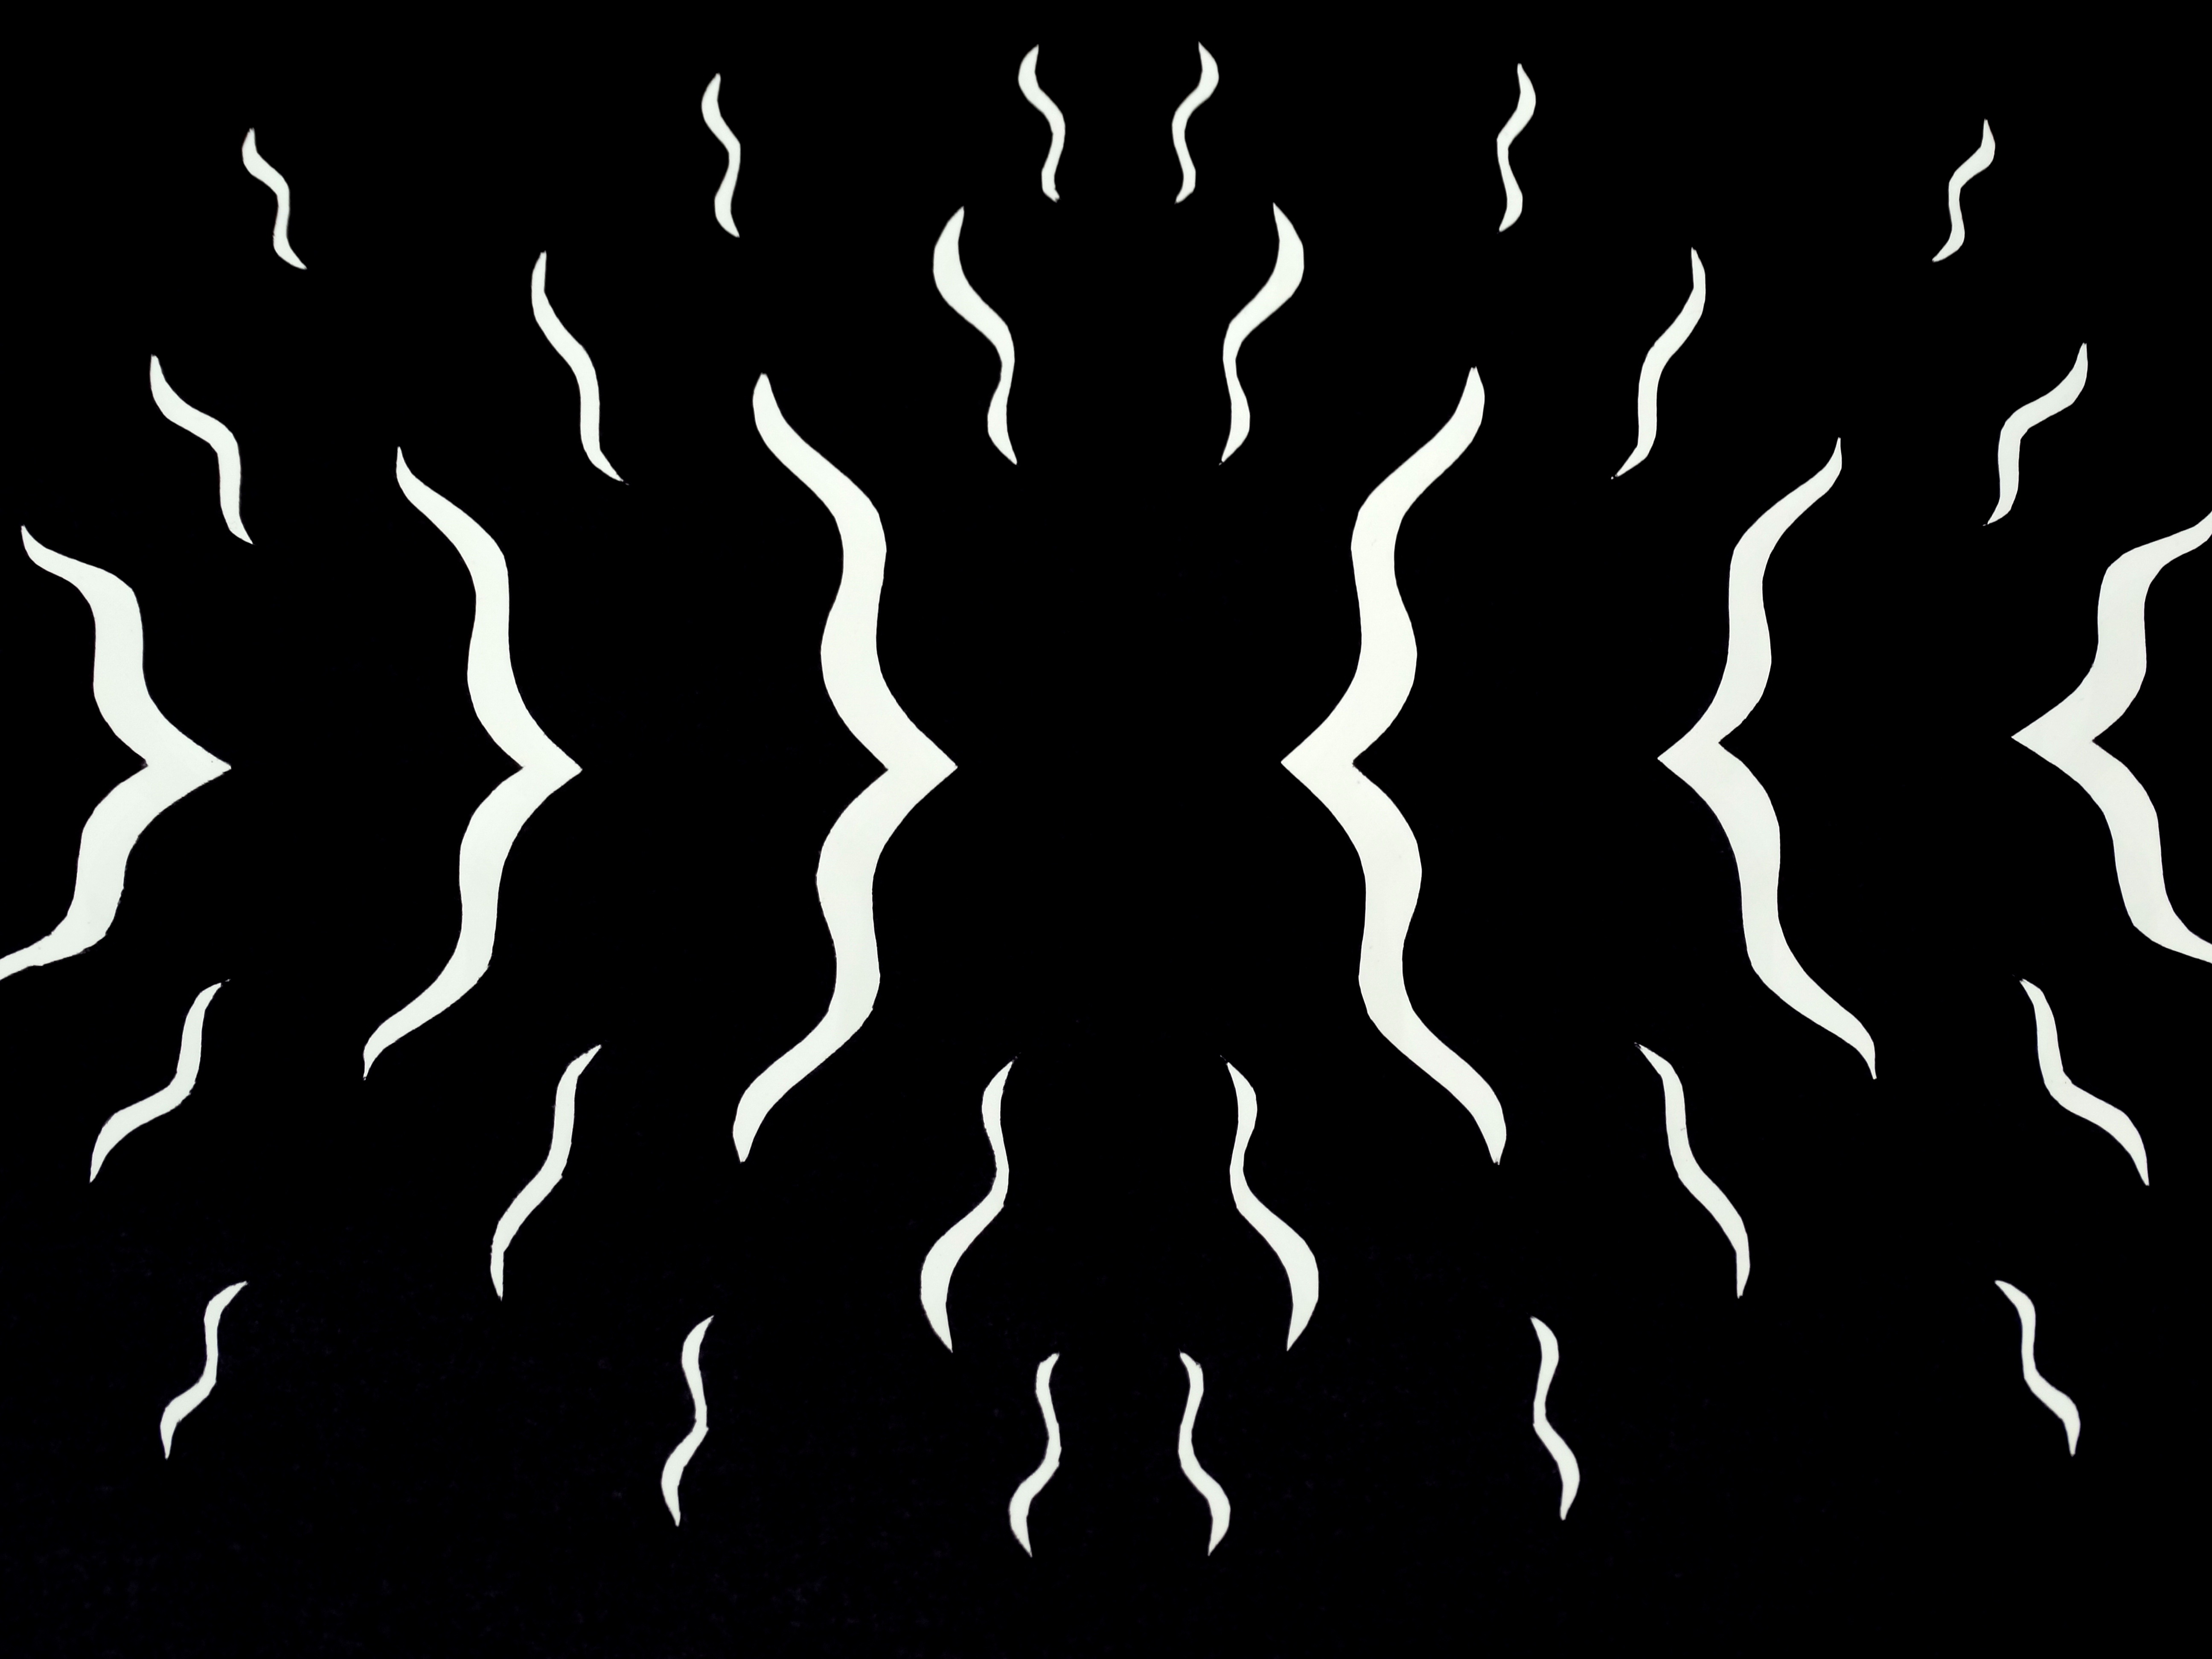
silhouette, black and white, pattern, line, flame, contrast, monochrome, circle, font, art, illustration, text, figures, form, monochrome photography